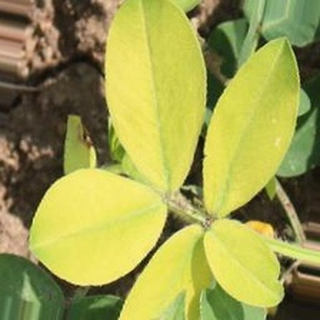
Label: groundnut_nutrition_deficiency